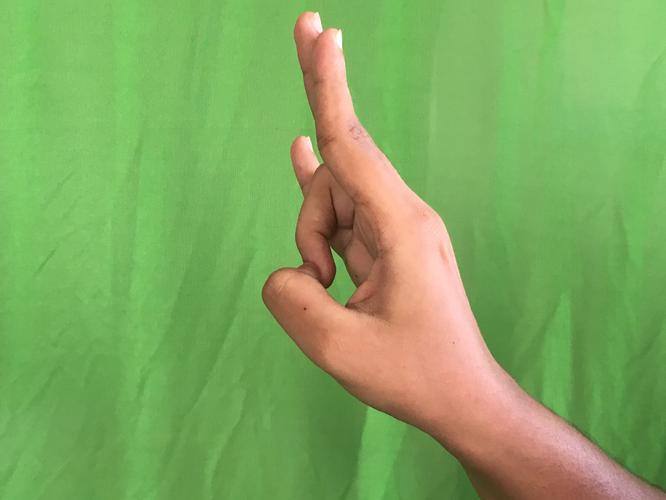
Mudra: Mayura
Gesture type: single_hand